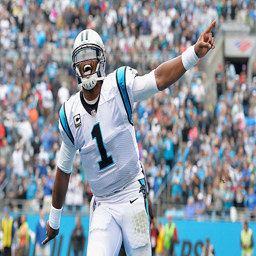
# reacts after throwing for a touchdown against sports team during their game .